Palau Community College

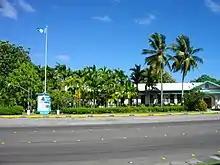
Palau Community College

Palau Community College is a public community college in the Republic of Palau. It is the only higher education institution in the nation. It is an independent institution accredited by the Western Association of Schools and Colleges and offers associate degrees and certificates.